Badger (comics)

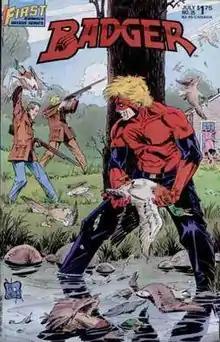
Norbert Sykes as Badger. "Badger" #25, published by First Comics.

Badger is a superhero in American comic books publisher by the short-lived Capital Comics company and then First Comics. He was created by writer Mike Baron in 1983 and published through the early 1990s in a titular series that ended when First Comics also ceased all publications. Since the ongoing series ended in 1991, new Badger titles have been released sporadically through Dark Horse Comics, Image Comics, IDW Publishing, and "Devil's Due Publishing".